Nam Fung Road

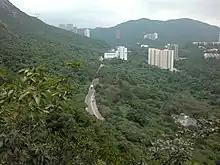
Nam Fung Road near Aberdeen Tunnel southern entrances. South Island School is visible in the centre. The Nam Fung Road Woodland SSSI is located on the left side of the road, on the slope of Mount Nicholson.

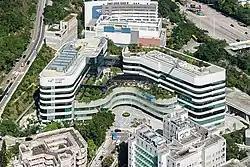
Nam Fung Road (left) along the Gleneagles Hong Kong Hospital. The Aberdeen Tunnel toll plaza is on the right.

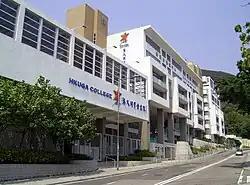
Hong Kong University Graduate Association College along Nam Fung Road.

Nam Fung Road is a road in the Southern District of Hong Kong. It connects Wong Chuk Hang Road near Ocean Park station in the west to Deep Water Bay Road in the east.